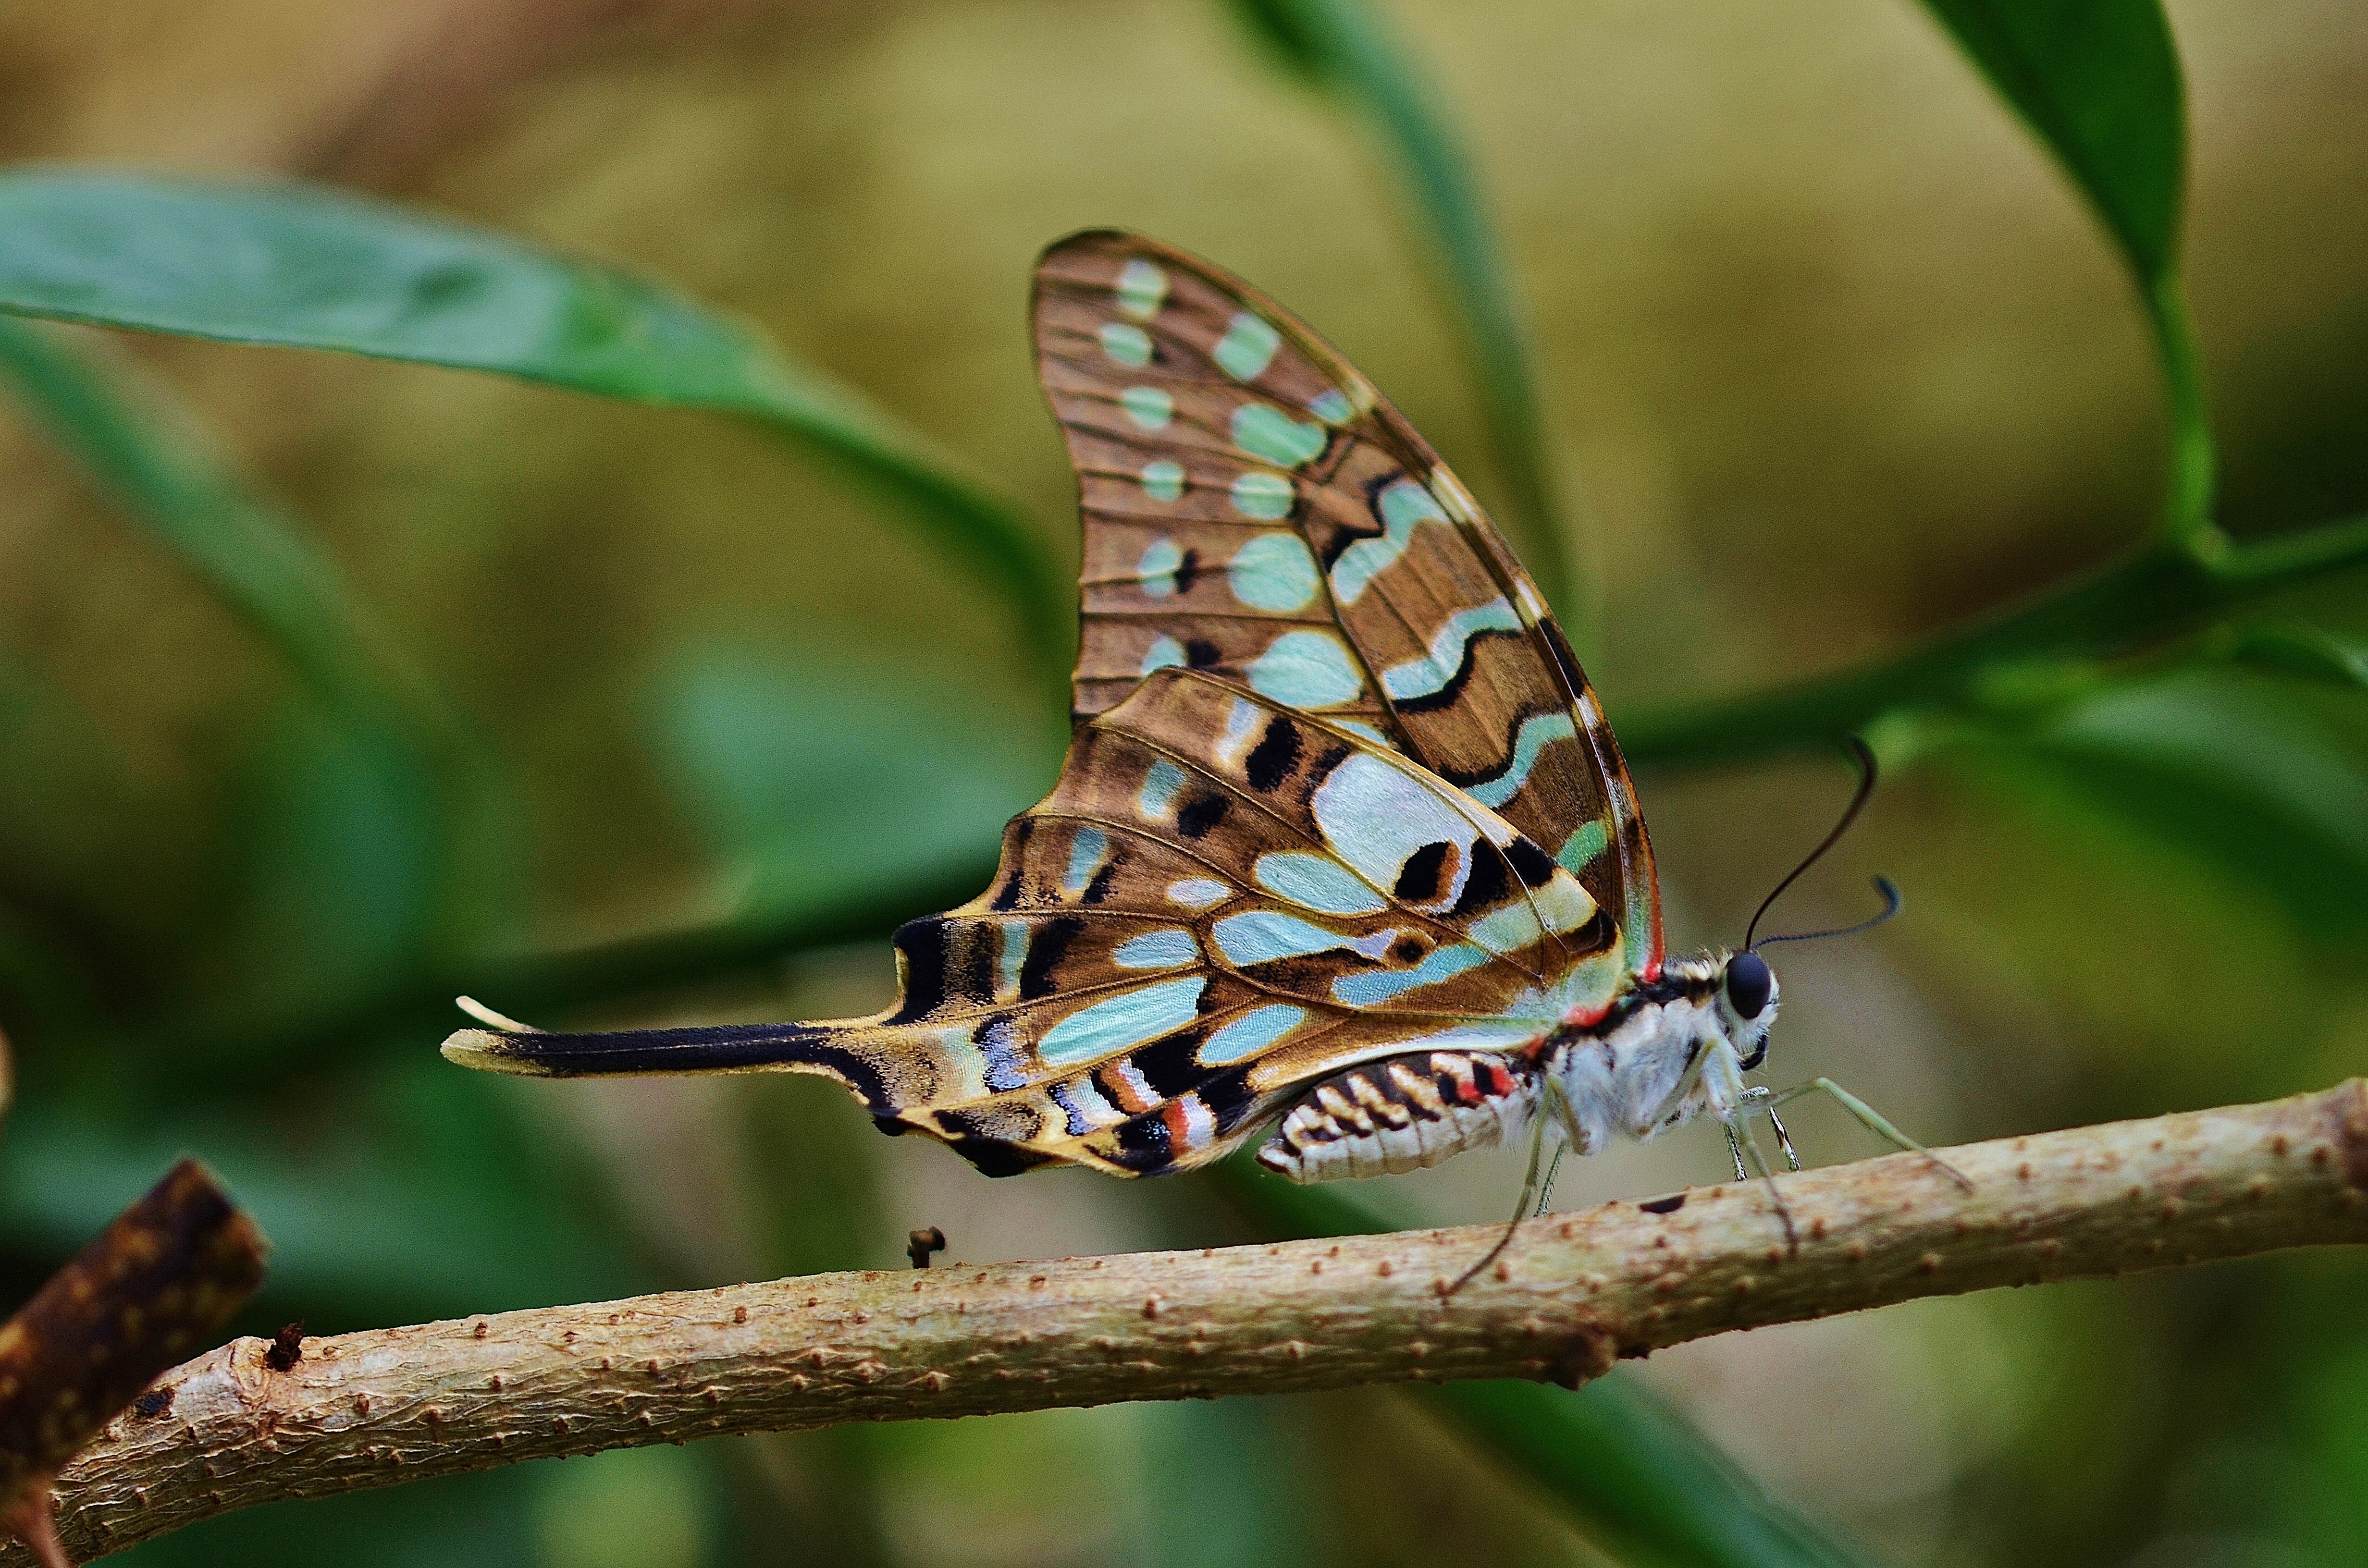
nature, branch, wing, photography, leaf, flower, animal, fly, wildlife, wild, green, insect, macro, butterfly, winged, colorful, fauna, invertebrate, close up, monarch butterfly, larva, macro photography, arthropod, cocoon, pollinator, plant stem, moths and butterflies